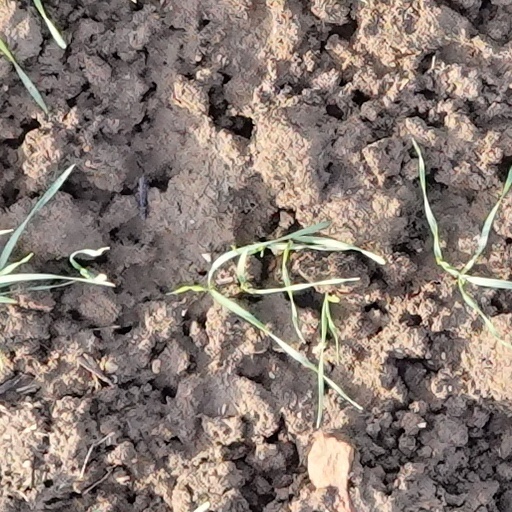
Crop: wheat